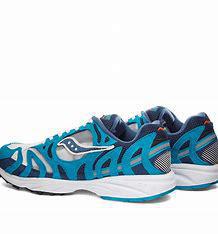
Brand: Saucony
Model: Azura